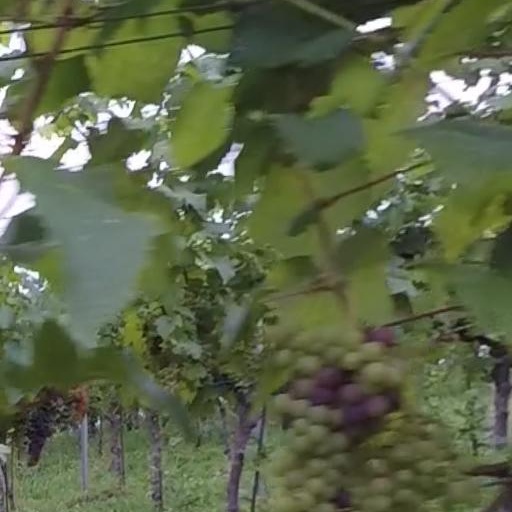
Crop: grape